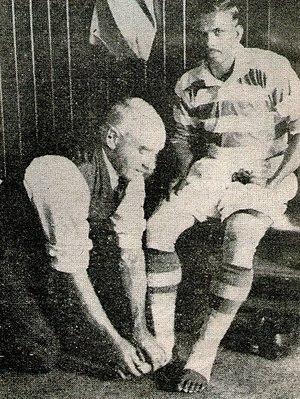
James « Jimmy » McMenemy, né le 23 octobre 1880 à Rutherglen dans le Lanarkshire et mort en 1965, est un footballeur écossais. Il joue au Celtic Football Club entre 1902 et 1920 en football 515 matchs et marque 168 buts pour le club de Glasgow.
Mohammed Salim est un joueur de football indien. Lors de son passage au Celtic Glasgow en 1936-1937, il devint le premier joueur du continent asiatique à porter le maillot d'une équipe de football européen.